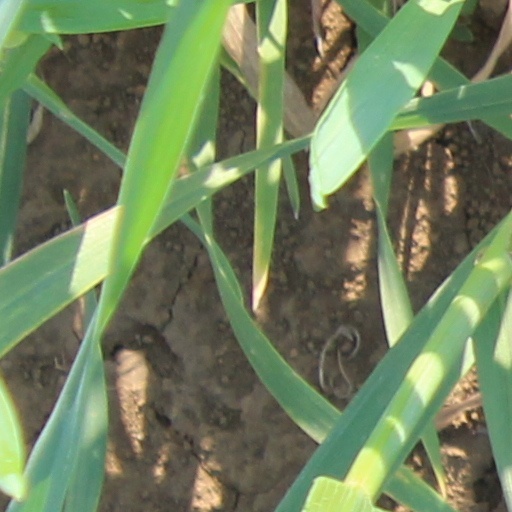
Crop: wheat